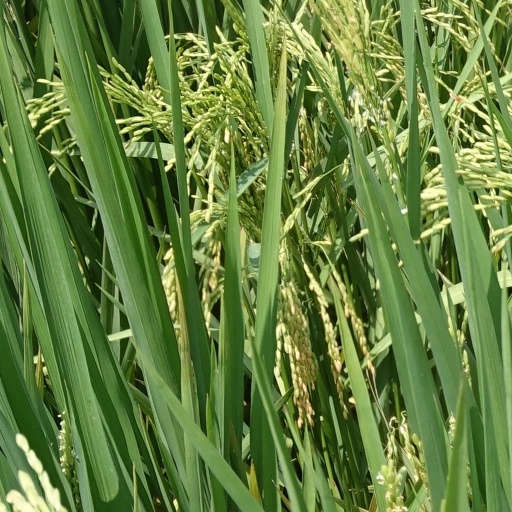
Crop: rice